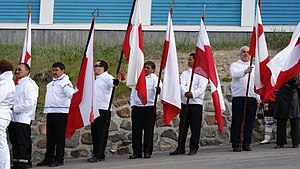
Sisimiut / Historie / Kolonitiden
Venstre: Grønlands nationaldag fejret den 21. juni 2010,[19] som var den første, efter Grønland fik selvstyre i 2009, efter folkeafstemningen i 2008. Højre: Iført nationaldragt bød borgmester Hermann Berthelsen befolkningen velkommen til kirken på samme dag.
Sisimiut er en by i Vestgrønland ud mod Davisstrædet beliggende omtrent 320 km nord for Nuuk. Byen er administrativt center for Qeqqata Kommune og den næststørste by i Grønland med et indbyggertal i 2010 på 5.460 personer. Stedet hvor Sisimiut i dag er, har i over 4.500 år huset forskellige folkeslag. De første indbyggere var et Inuit-folk i Saqqaq-kulturen, Dorset-kulturen og senere hen Thule-kulturen, hvis efterkommere udgør den største del af den nuværende befolkning. Der findes tydelige tegn på tidlig menneskelig aktivitet i lokalområdet, der har været begunstiget af den rige fauna, især havpattedyr der var livsnerven i de tidligere tiders jagtsamfund. Befolkningen i Sisimiut er i dag en blanding af det oprindelige Inuit-folk og en del danskere, der bosatte sig i området i 1720'erne under ledelse af den danske missionær, Hans Egede.